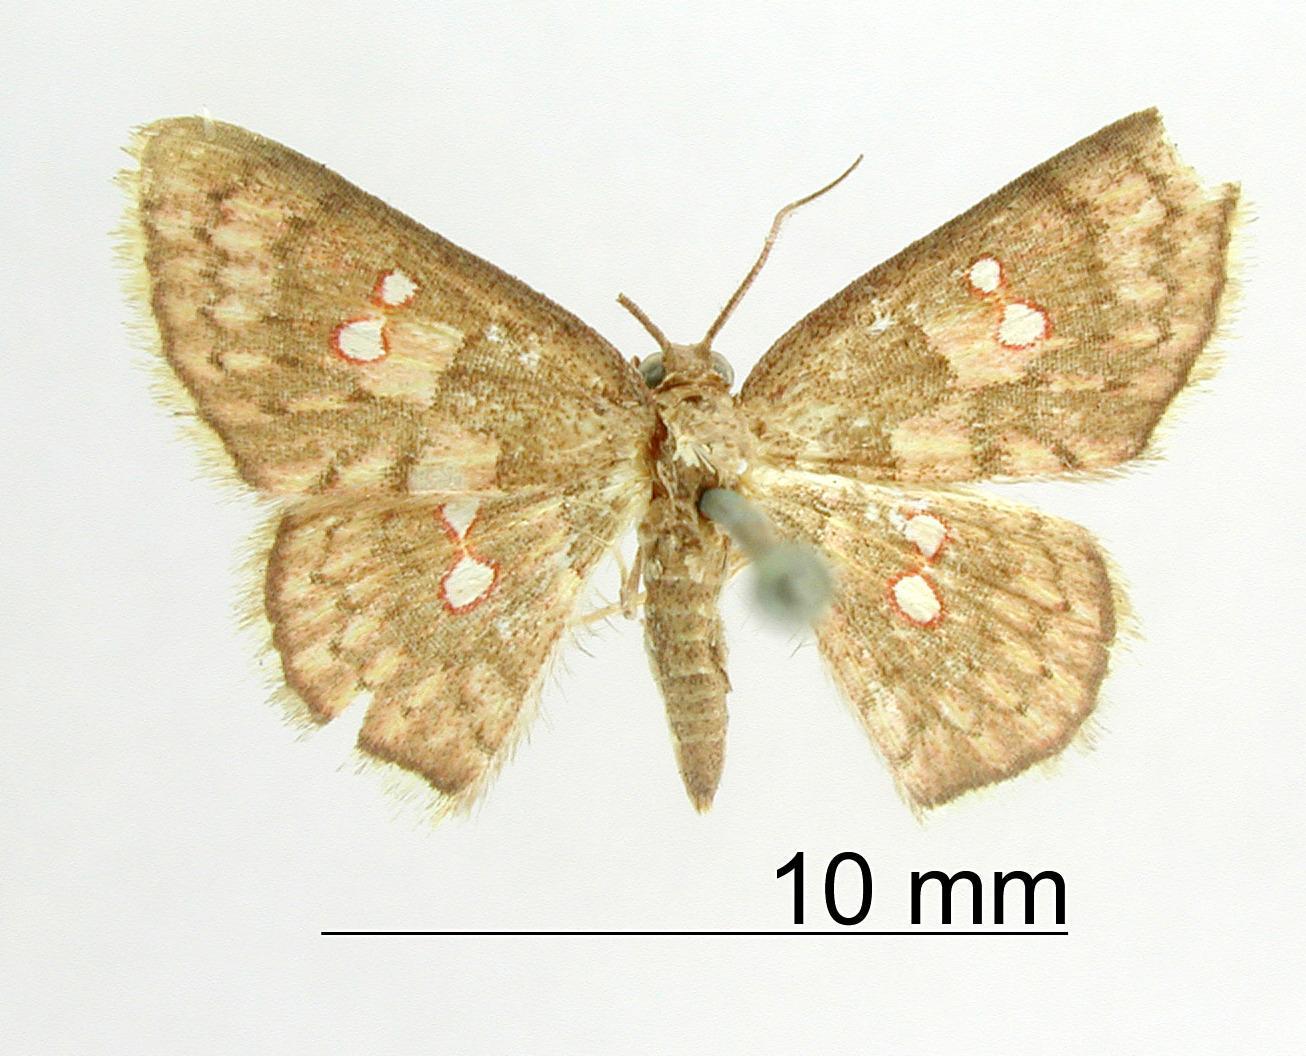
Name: Tricentra biguttata
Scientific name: Tricentra biguttata Warren, 1906
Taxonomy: Animalia, Arthropoda, Insecta, Lepidoptera, Geometridae, Sterrhinae
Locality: St. Jean, Maroni, St. Laurant du Maroni, French Guiana
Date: Mar 1904